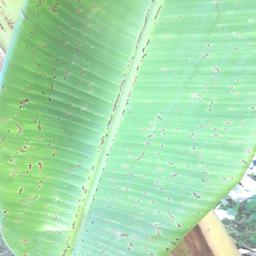
Label: BLACK SIGATOKA